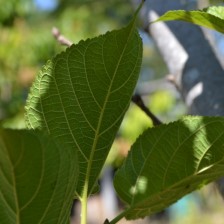
Variety: TaiwanStraberry